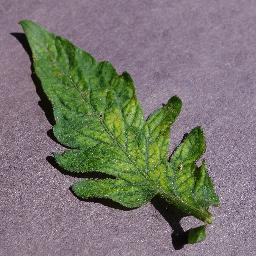
Label: Tomato___Tomato_mosaic_virus